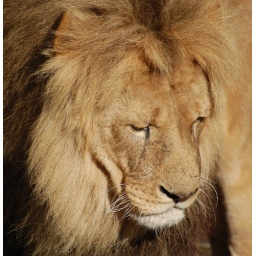
The old male lion in Copenhagen Zoo.